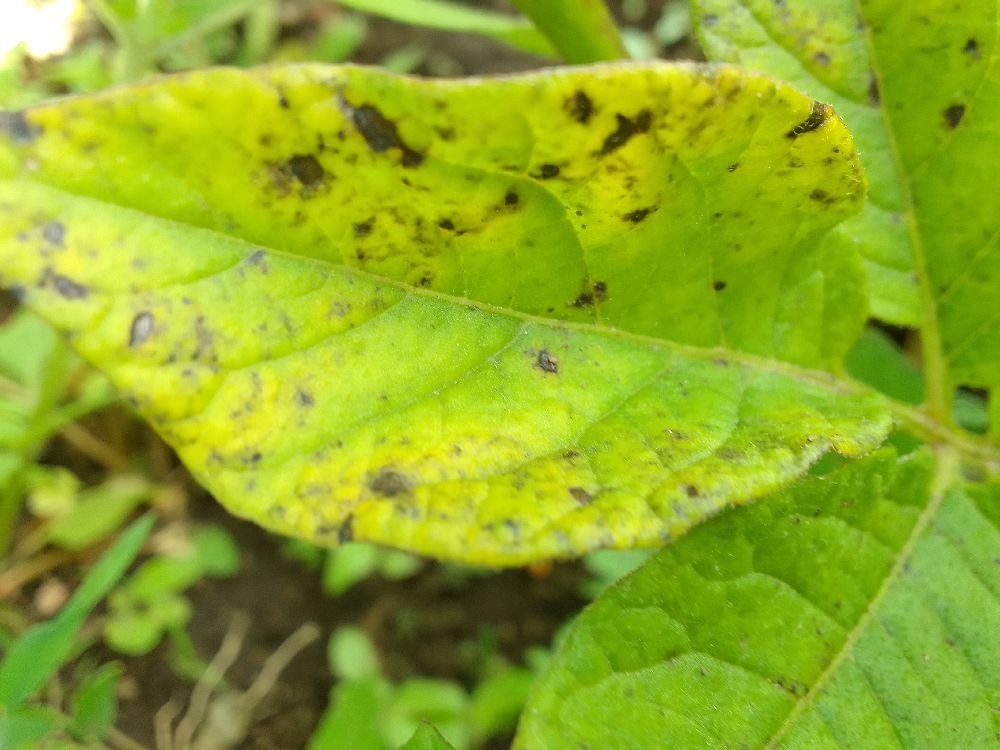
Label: Early blight